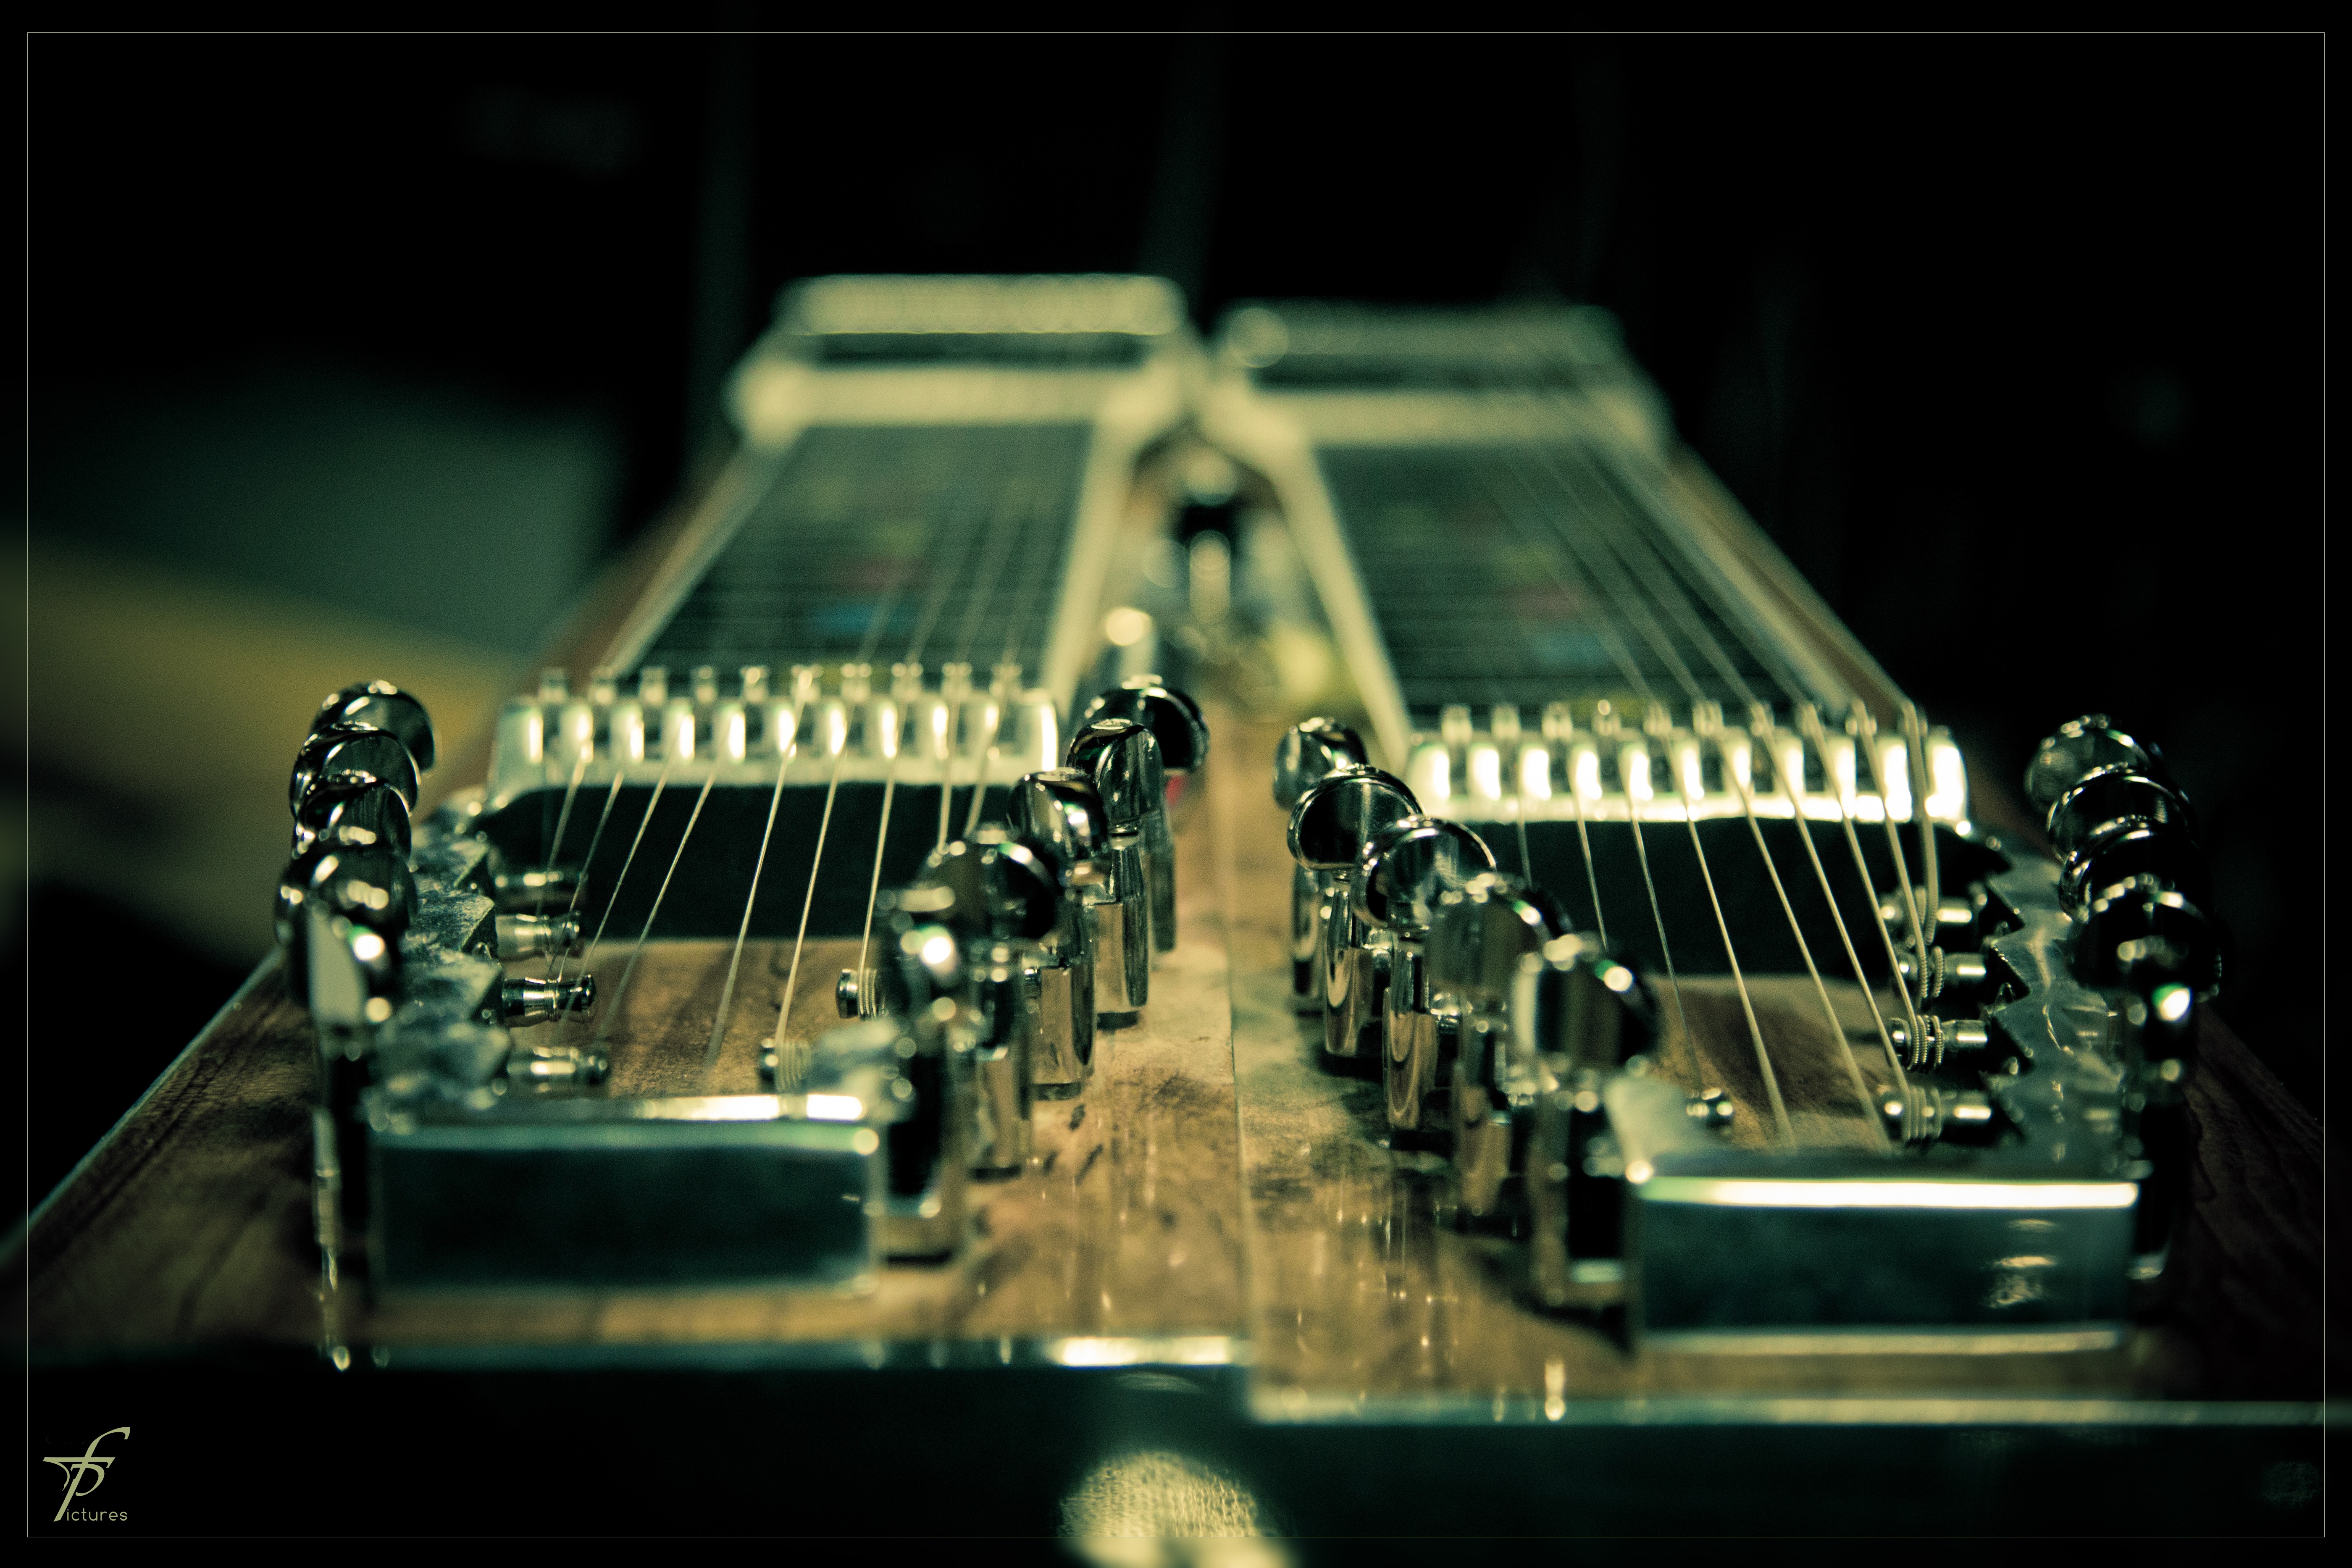
music, guitar, string, things, macro, instrument, acoustic, stage, musical, electric, entertainment, screenshot, twenty strings, steel guitar